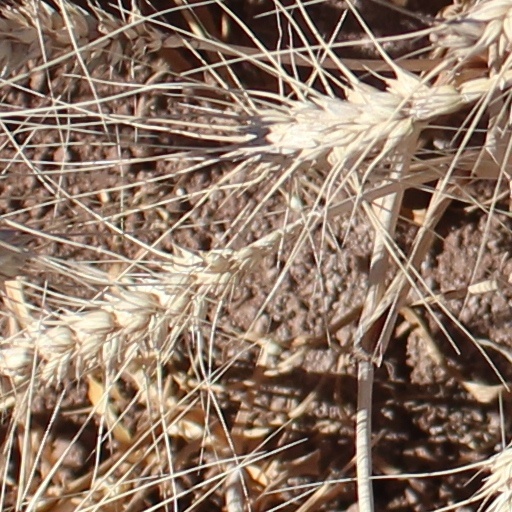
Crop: wheat